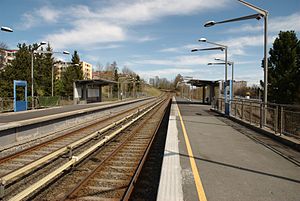
Rødtvet Station
Rødtvet Station.
Rødtvet Station er en metrostation på Grorudbanen på T-banen i Oslo. Stationen ligger i bydelen Grorud mellem Veitvet og Kalbakken Stationer på en ca. 5 km lang del af banen mellem Økern og Kalbakken, hvor den går over jorden.